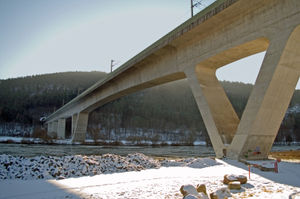
Gemünden am Main / Geografi
Den nybyggede Maintalbrücke på jernbanen Hannover/Würzburg
Gemünden am Main er en kommune i Landkreis Main-Spessart i regierungsbezirk Unterfranken i den tyske delstat Bayern, som ligger ca. 40 km fra Würzburg.